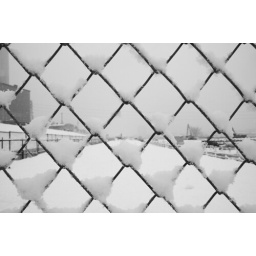
my favourite fence. This time with snow. of course in black and white